Louise of Great Britain

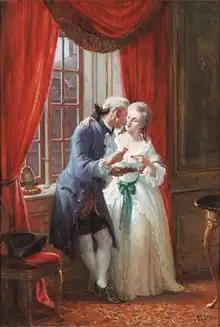
The Crown Prince and Crown Princess sharing cherries in their apartment at Charlottenborg Palace, a scene described by Charlotte Dorothea Biehl. History painting by Wilhelm Marstrand, 1868.

After the wedding, the newlyweds initially took up residence at Charlottenborg Palace, a Baroque style minor residence of the Danish royal family located at Copenhagen's largest square, Kongens Nytorv. Here, their home quickly became the setting for a lively and entertaining court which differed greatly from the rigid and heavy etiquette that prevailed at the court of Louise's in-laws at Christiansborg Palace. They lived there until, in 1745, they could move into the completed Prince's Mansion, a city mansion remodeled for them by the Danish architect and royal building master Nicolai Eigtved in Rococo style, and located just across the Frederiksholm's Canal from Christiansborg Palace.